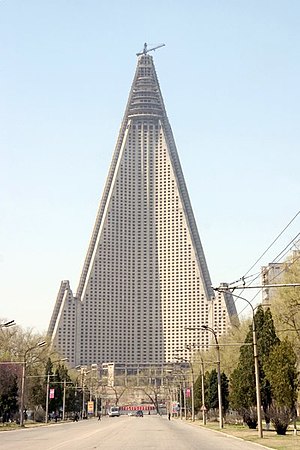
Pyongyang / Gallery
Pyongyang er hovedstad i Nordkorea, grundlag 1122 B.C.. Byen ligger ved Taedongfloden. Det officielle indbyggertal kendes ikke, men det blev opgivet til 2.741.260 i 1993, mens det i 2002 og 2003 blev opgivet til hhv. 2,5 og 3,8 million af Chosen Soren, en pro-nordkoreansk organisation. Seneste folketælling fra 2008 angiver et indbyggertal på 3.255.388, fordelt på 813.957 husstande.